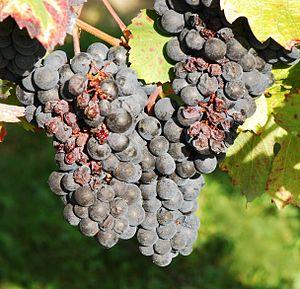
Gamay Fréaux, teinturier, raisi, conservatoire du vignoble charentais, 17 Cherves
Le gamay fréaux N est un cépage noir de type teinturier. Cela signifie que son jus est coloré, contrairement à la plupart des cépages dont le jus est incolore. On le retrouve souvent au côté du gamay noir à jus blanc, mais il est de moins en moins utilisé en France, et n'est généralement pas autorisé dans les décrets d'appellation d'origine contrôlée.